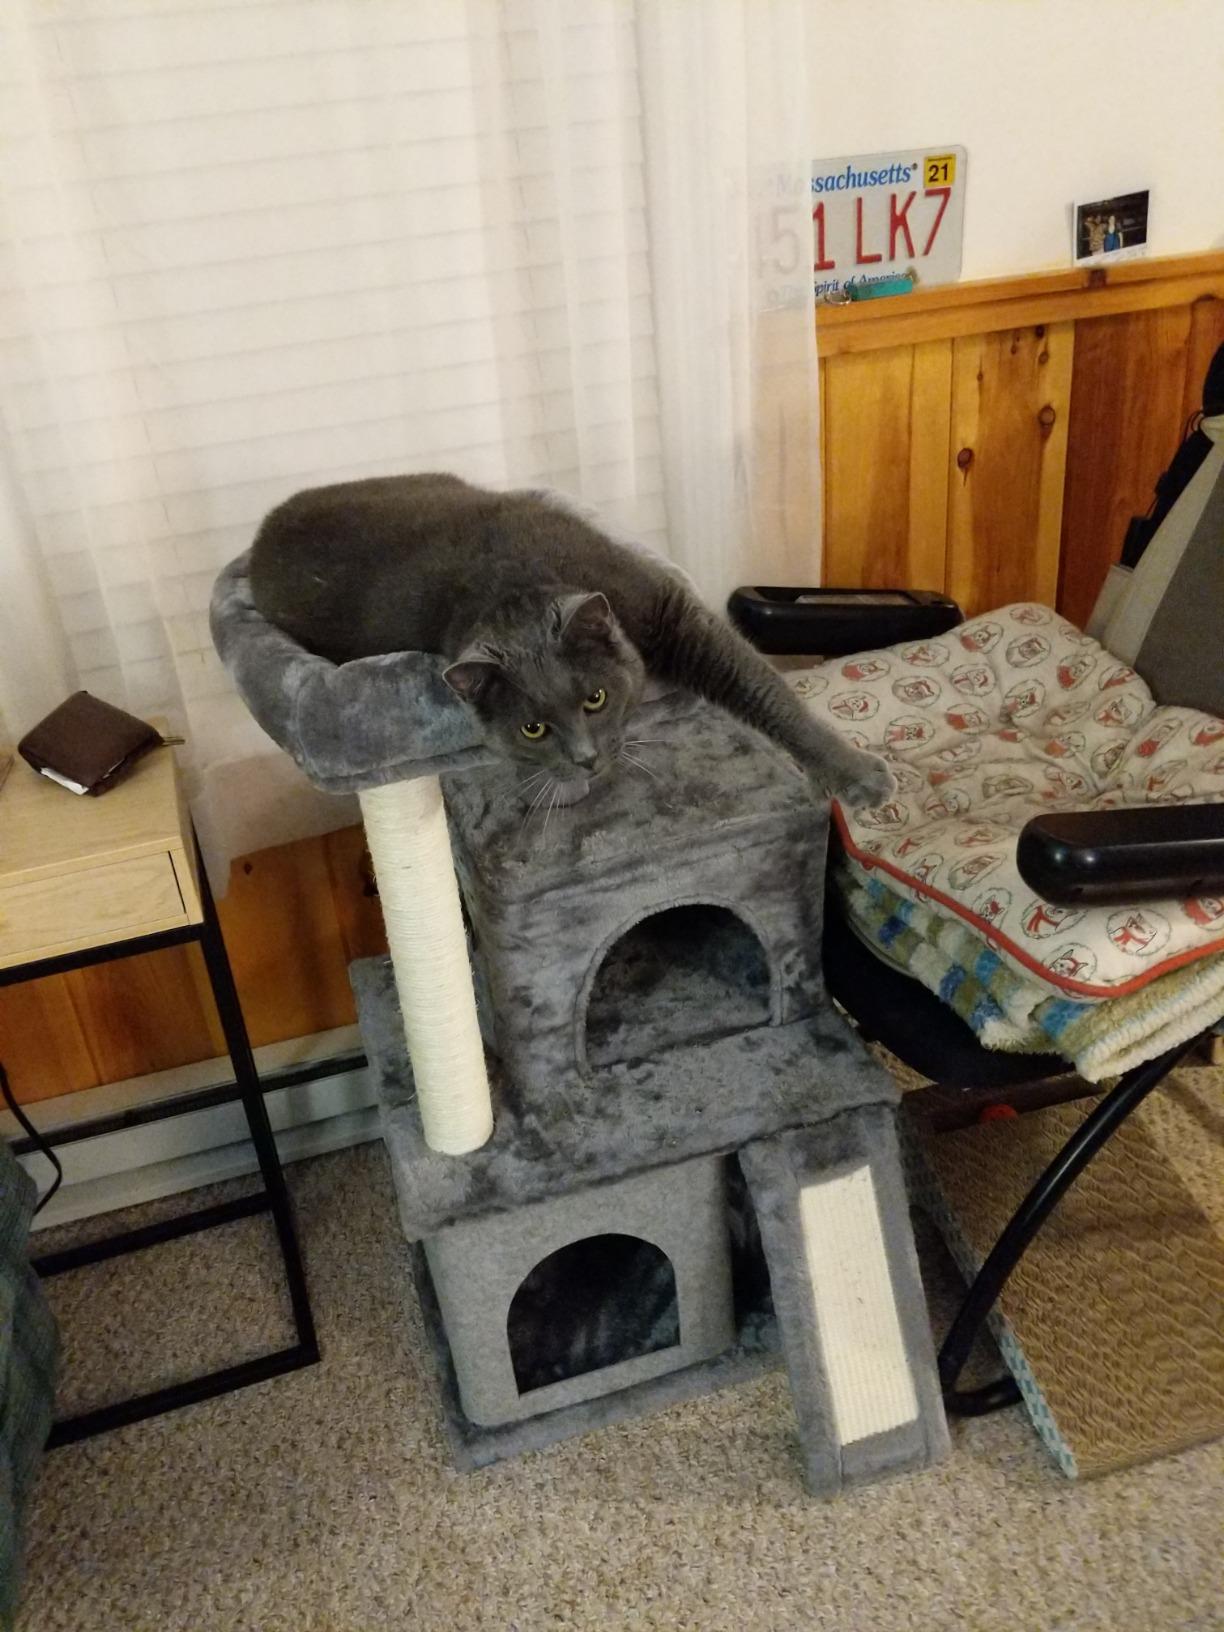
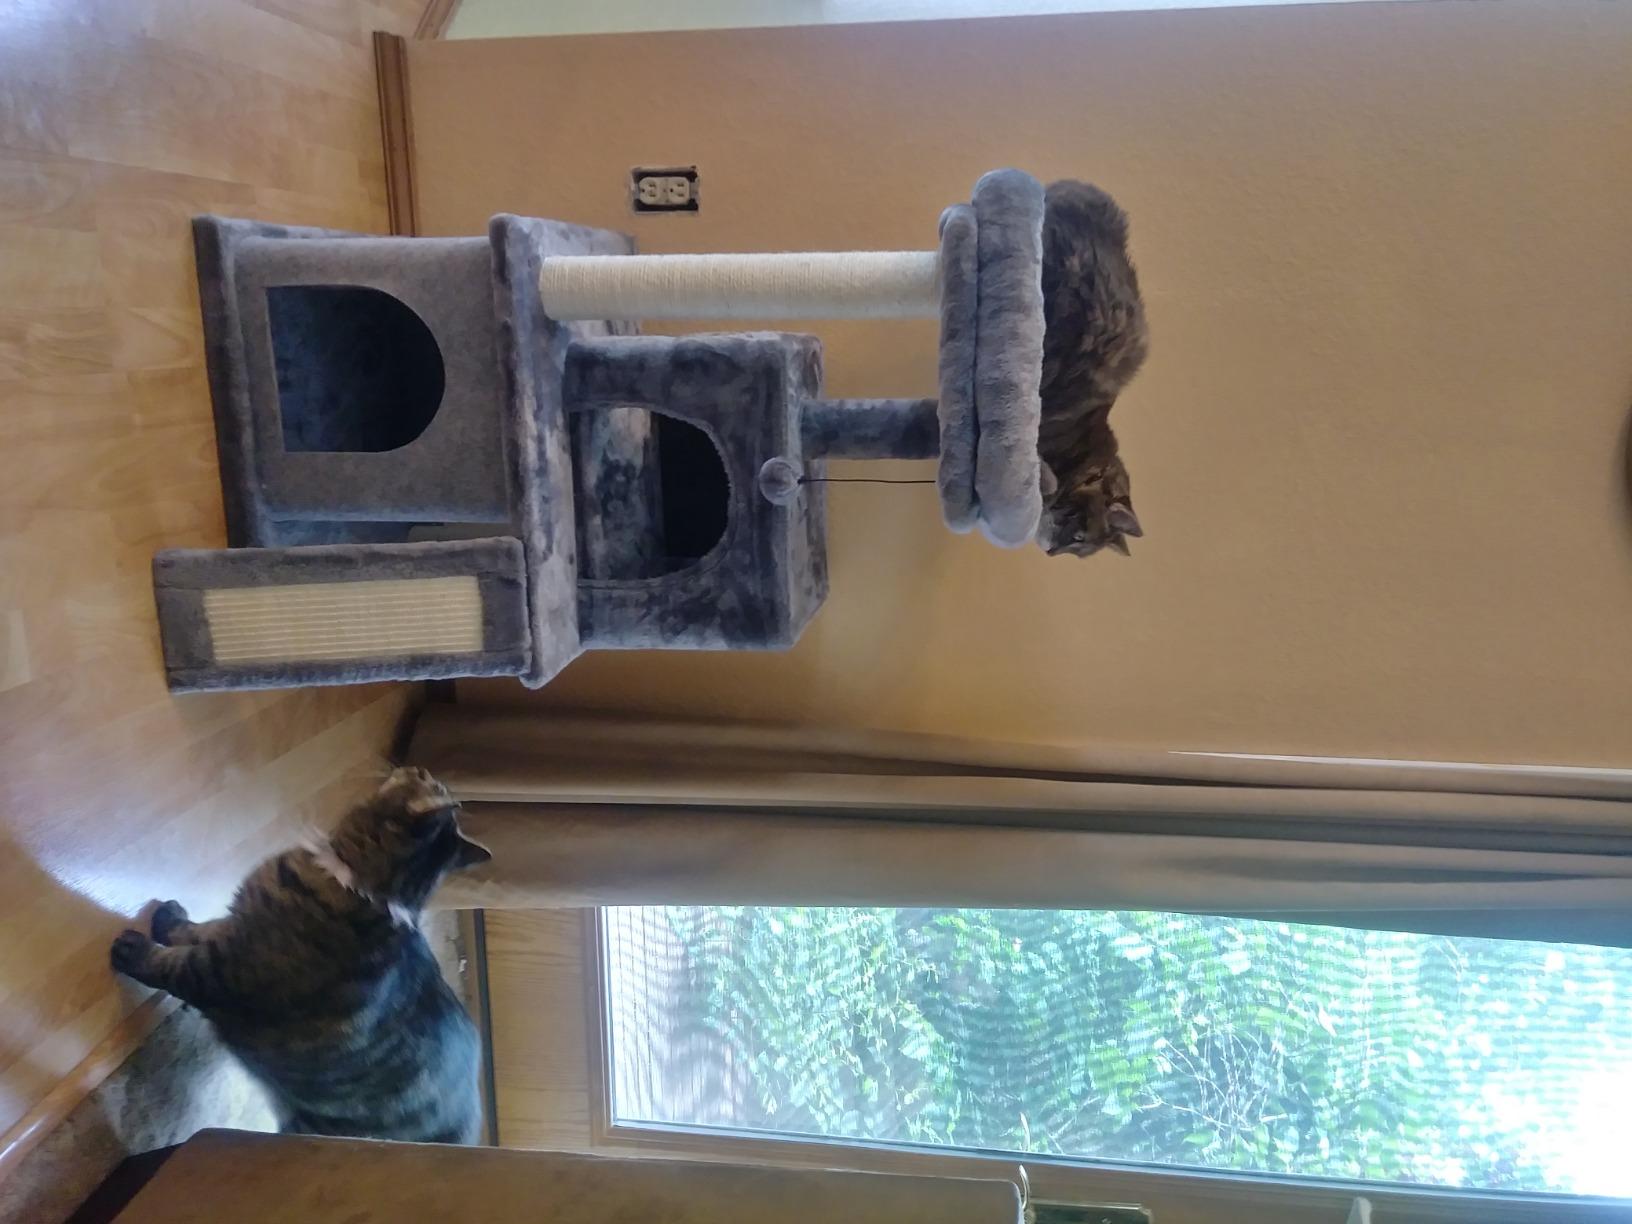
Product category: items_cat tree
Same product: yes